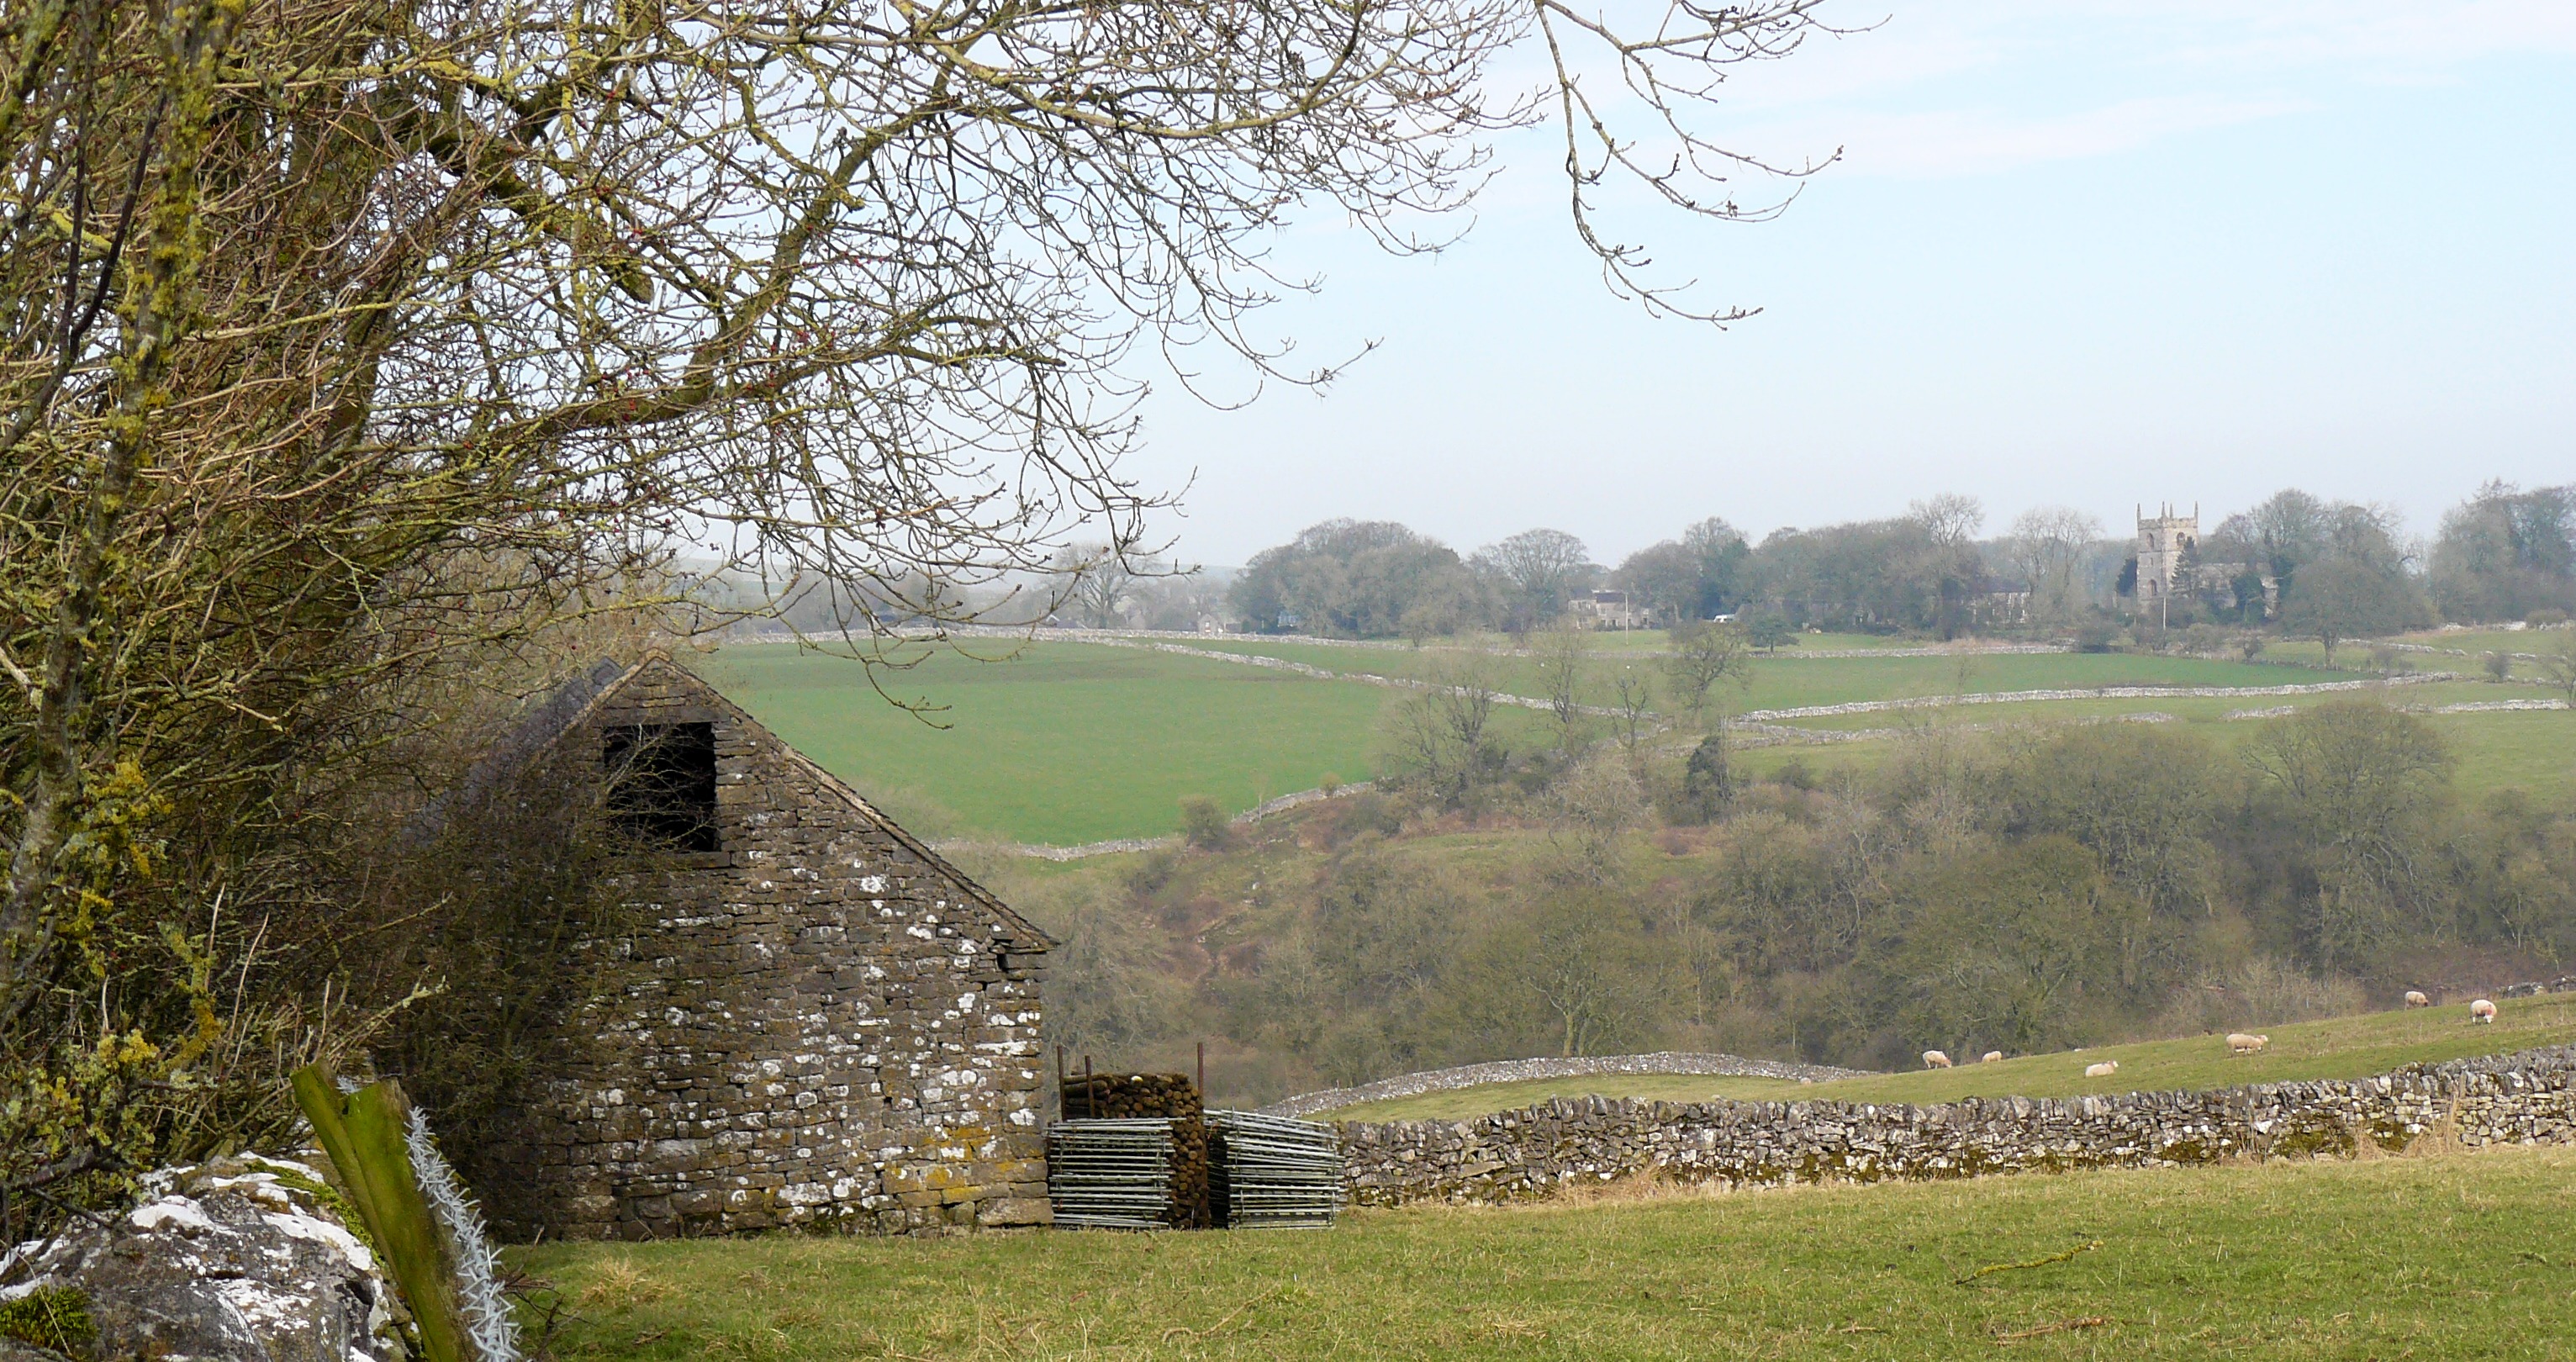
barn, church, pasture, rural area, grass, land lot, grassland, grass family, meadow, tree, landscape, stone wall, field, ruins, farm, plain